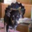
Label: dog